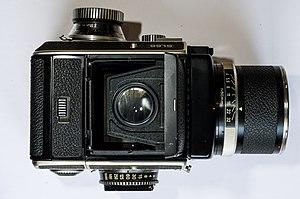
Rolleiflex SL66 en plongée, viseur ouvert et loupe enclenchée.